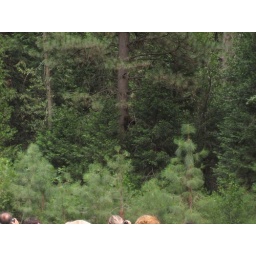
If you look closely you can see a bear in the tree